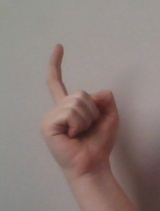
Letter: ra